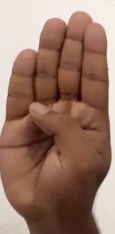
ASL sign: B